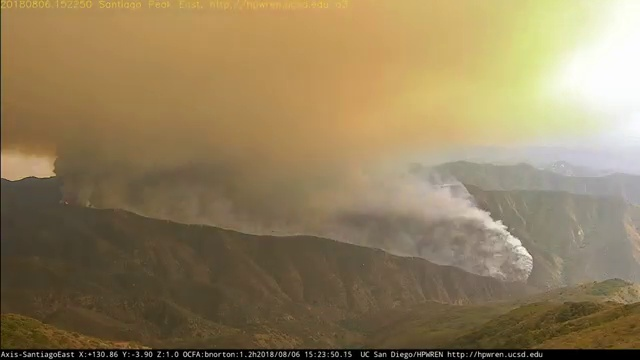
Fire: no
Smoke: yes